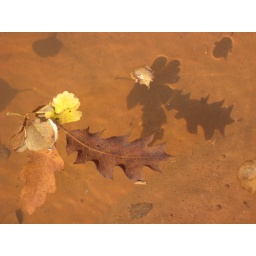
A leaf array in a red rock puddle, casting its shadow in tandem.